Sephardic Jewish cuisine

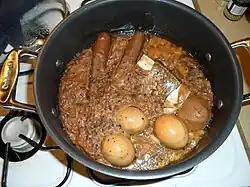
"Haminados" eggs in "hamin" stew

At the beginning of the evening meals of Rosh Hashana, it is traditional to eat foods symbolic of a good year and to recite a short prayer beginning with the Hebrew words "yehi ratson" ("May it be Your will") over each one, with the name of the food in Hebrew or Aramaic often presenting a play on words. The foods eaten at this time have thus become known as "yehi ratsones".